Bulgarian Stock Exchange

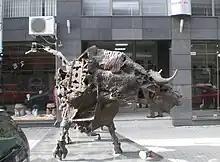
The bull statue in front of the BSE building in Sofia

The BSE is 50.5% owned by the Bulgarian government, which is actively seeking potential investors, some of them being the Frankfurt Stock Exchange, Athens Stock Exchange, OMX, and the Prague Stock Exchange.